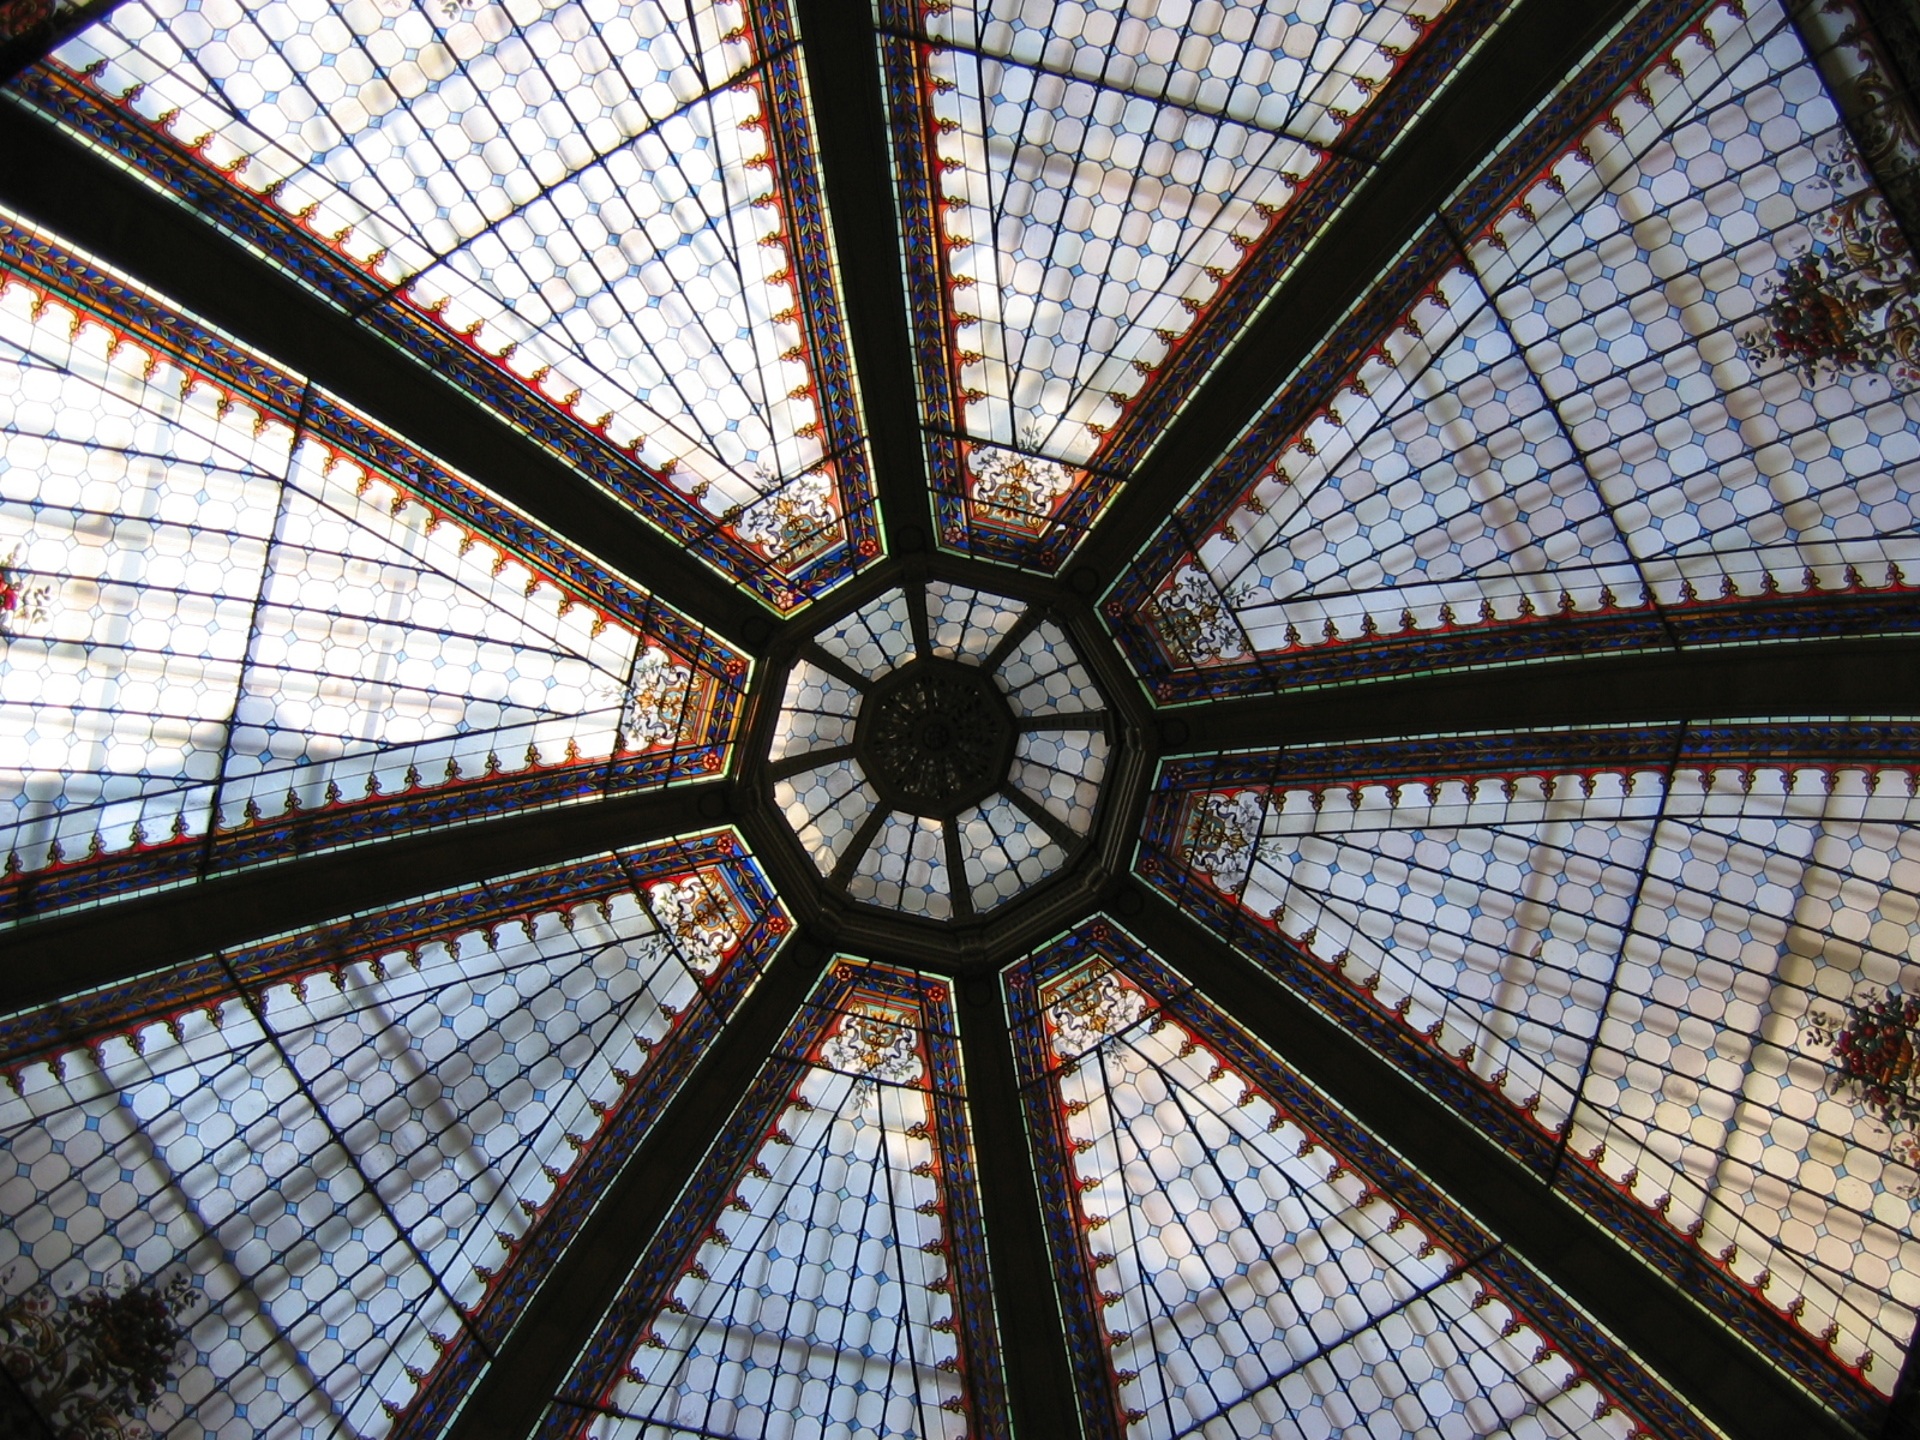
architecture, window, glass, building, skyscraper, ferris wheel, croatia, symmetry, historical, tourist attraction, dome